Araucariaceae

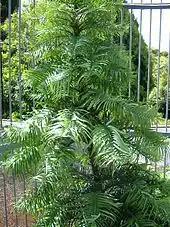

Below is the phylogeny of the Pinophyta based on cladistic analysis of molecular data. It shows the position of Araucariaceae within the division.